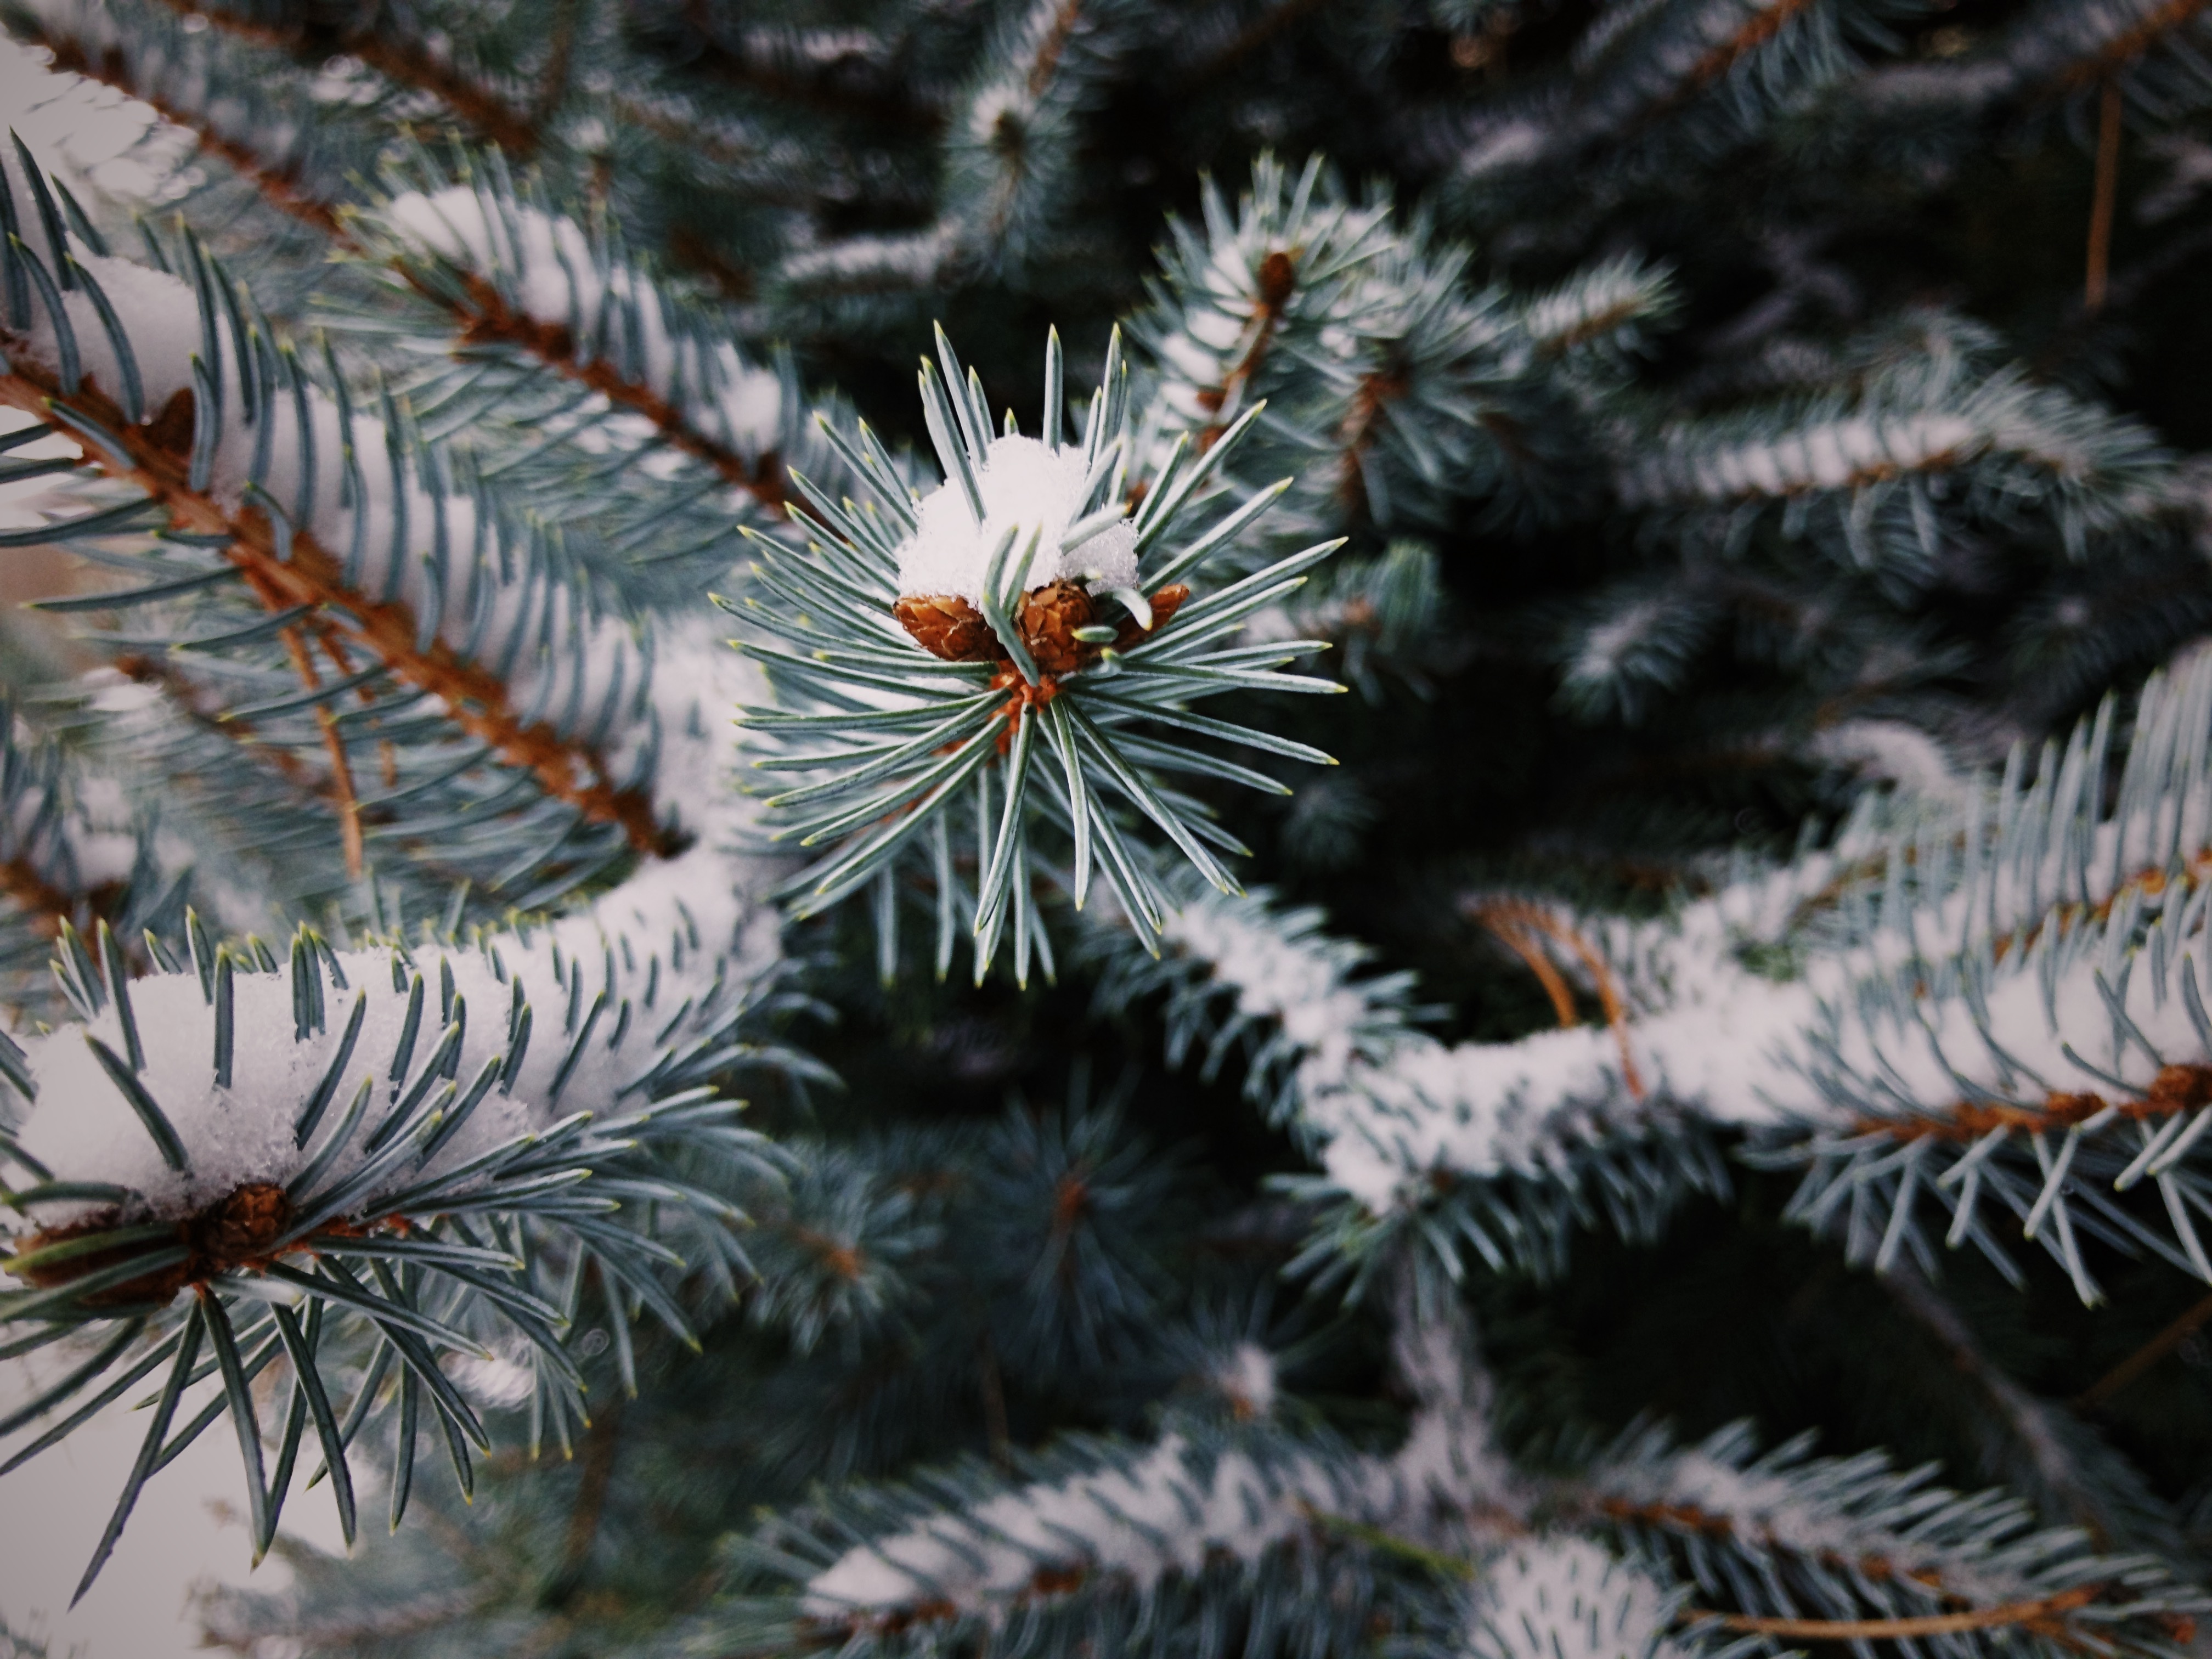
tree, branch, plant, flower, frost, botany, fir, christmas tree, twig, conifer, christmas decoration, spruce, pine family, woody plant, land plant, thorns spines and prickles